Julián Elorza Aizpuru

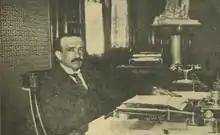
Elorza, 1919

In 1917, Elorza took part in Asamblea de Vitoria, a joint session of Gipuzkoan, Biscay and Alavese provincial deputies; impressed by emergence of the Catalan Mancomunitat, they voiced for separate Basque establishments. Their vague statement advanced 2 options, re-introduction of foral laws scrapped in course of the 19th century as the preferred one or introduction of regional autonomy as the backup solution. Elorza enthusiastically contributed to the message; present-day scholars count him as “uno de los líderes del movimiento autonómico de 1917-1919” and representative of “autonomismo guipuzcoano”, the current which focused on separate provincial regulations. Though all his life averse to taking part in public rallies, Elorza was even noted promoting the concept at local municipal gatherings, e.g. in Tolosa. Following his increasingly active stance he was gaining recognition among fellow deputies; in 1918, he was already vice-president of Comisión Provincial. In May 1919, he ascended to the highest Gipuzkoan job and replaced Valde-Espina as president of Diputación.